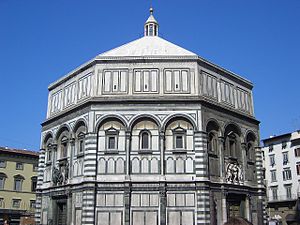
Firenzes dåbskapel
Firenzes dåbskapel (Battistero di San Giovanni).
Firenzes dåbskapel, også kendt som Johannes Dåbskapel, er en religiøs bygning i Firenze, Italien. Den har status af en mindre basilika. Det ottekantede dåbskapel står på både Piazza del Duomo og Piazza San Giovanni foran Firenzes Domkirke og Campanile di Giotto.